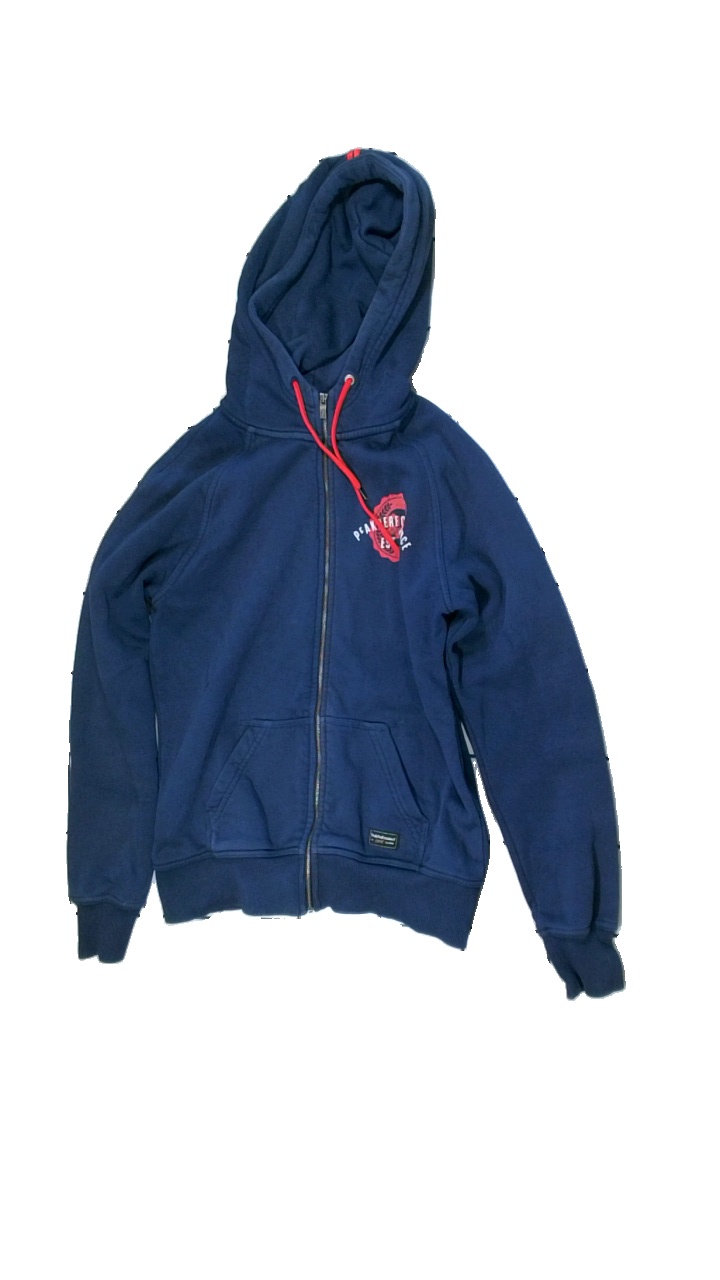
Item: Hoodie (Unisex)
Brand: Peak Performance
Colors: Multicolor, Red, Blue, White
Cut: Regular
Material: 80% cotton, 20% polyester
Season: All
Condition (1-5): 2
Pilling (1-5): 5
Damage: peeling print
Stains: Minor
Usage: Export
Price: <50